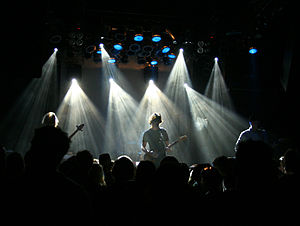
Caesars
"Caesars er et svensk rock band. Bandet er bedst kendt for singlen ""Jerk It Out"". Singlen har lagt musik til en række videospil samt til en iPod reklame i 2005.